Minnesota State Capitol artwork

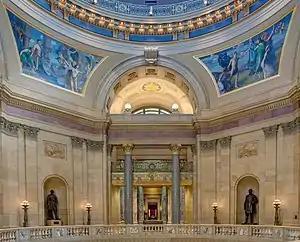
Artwork in the Minnesota Capitol rotunda

The Minnesota State Capitol opened in 1905 with roughly 60 artworks that totaled $300,000, or 7% of the $4.5-million project budget. Cass Gilbert, the architect of the Capitol building, had envisioned that the artworks would add "educational value" and provide for the "advancement of civilization and intelligence." Over the years, more artworks would be added to the Capitol, totaling nearly 150 by 2017. Much of the Capitol art is allegorical, as expressed through murals and sculptures, while some feature key moments in Minnesota history. While the allegorical symbolism used in the paintings would have been more widely understood during the time they were painted, over time the meanings have been challenged.